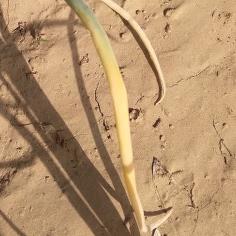
Crop: Onion
Condition: fusarium-d